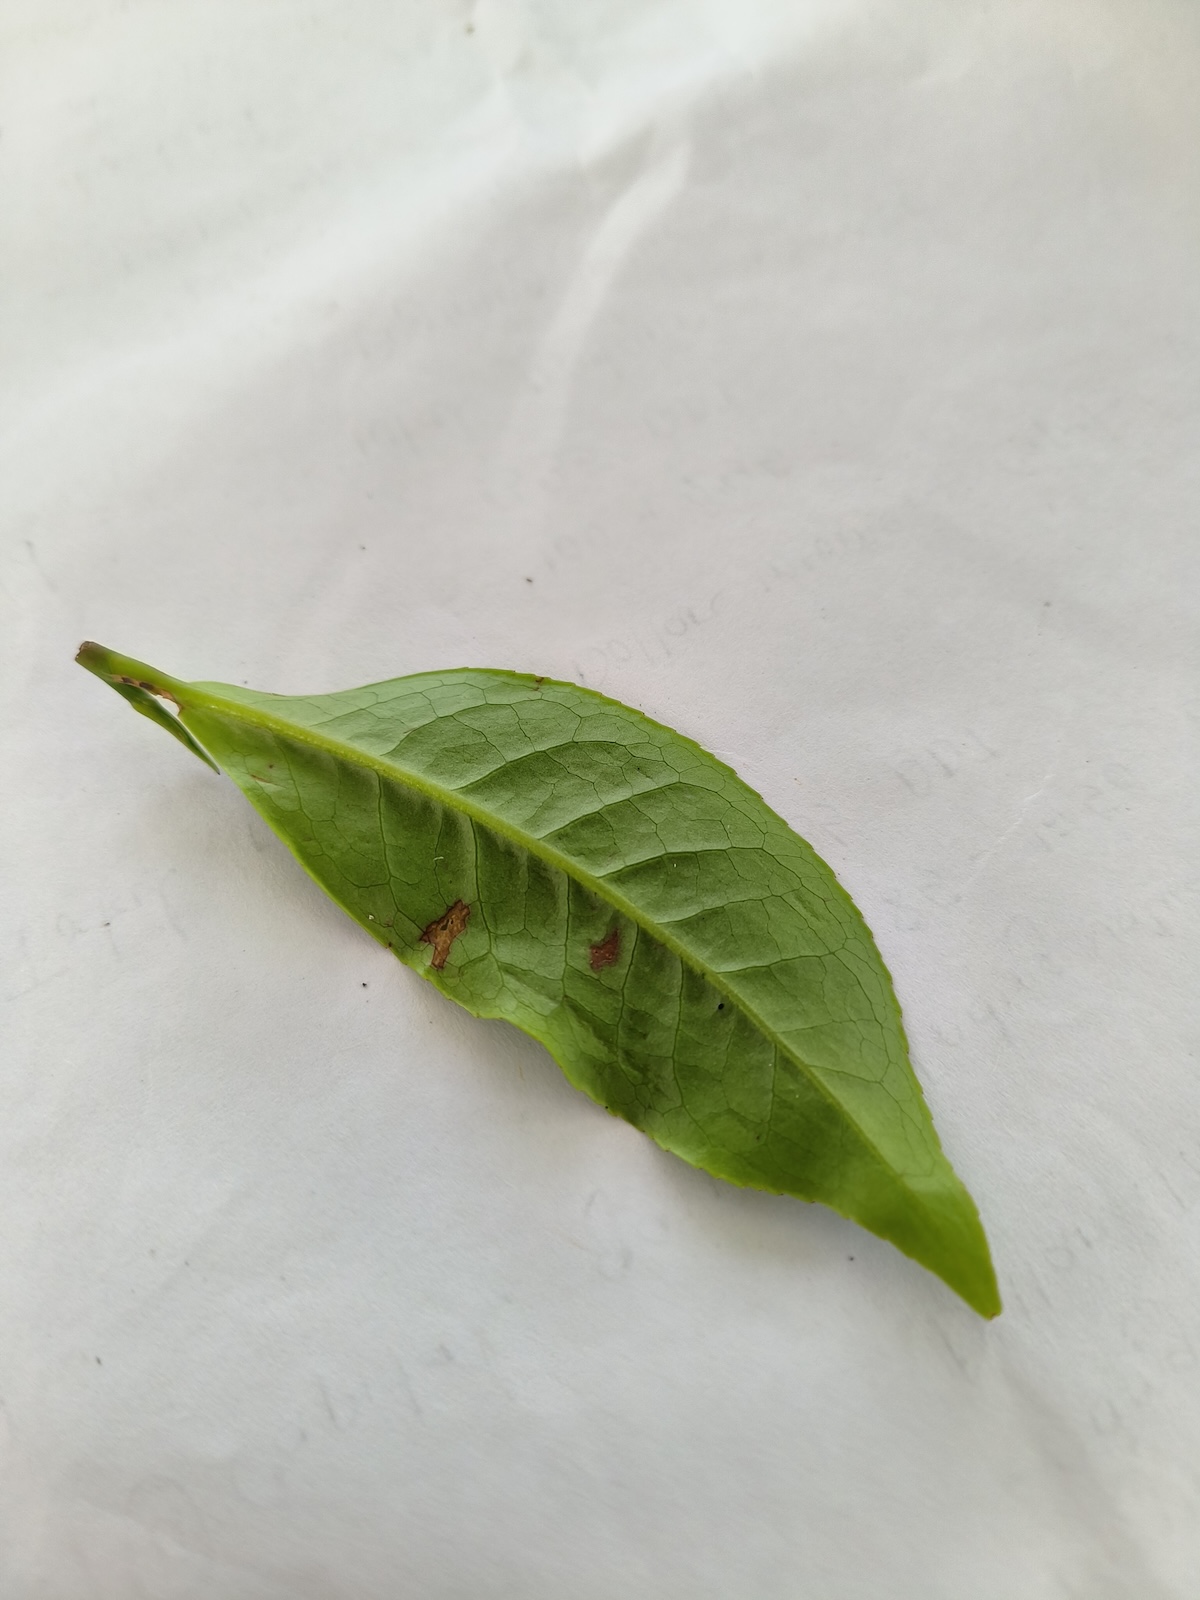
Label: Gray Blight